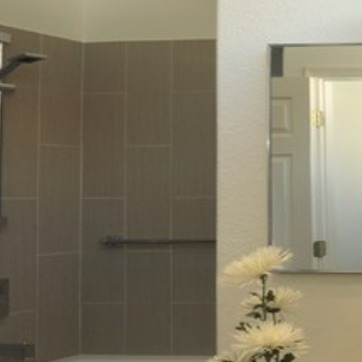
Material: mirror